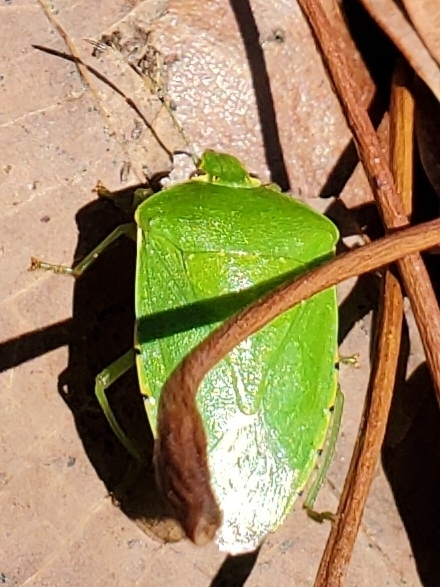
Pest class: stink_bug